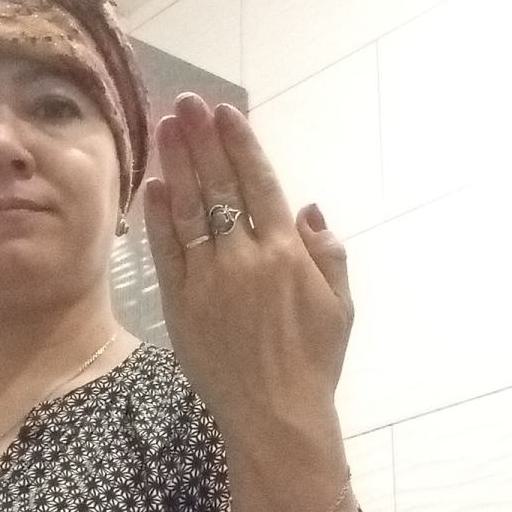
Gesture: stop_inverted